20th anniversary of the 1989 Tiananmen Square protests and massacre

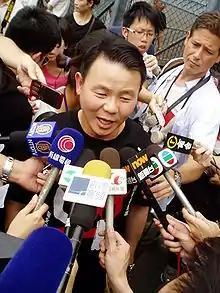
Xiong Yan being interviewed on 31 May

The march which took place on 31 May 2009 followed the traditional route from Victoria Park to Government Offices in Central, led by 20 youngsters born in 1989. Pro-democratic groups such as the Hong Kong Alliance in Support of Patriotic Democratic Movements in China said 8,000 people participated; the police estimated 4,700. Organisers said around 5,000 people rallied.